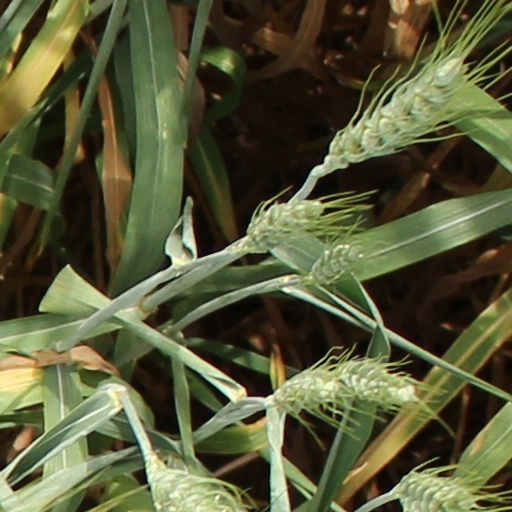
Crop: wheat